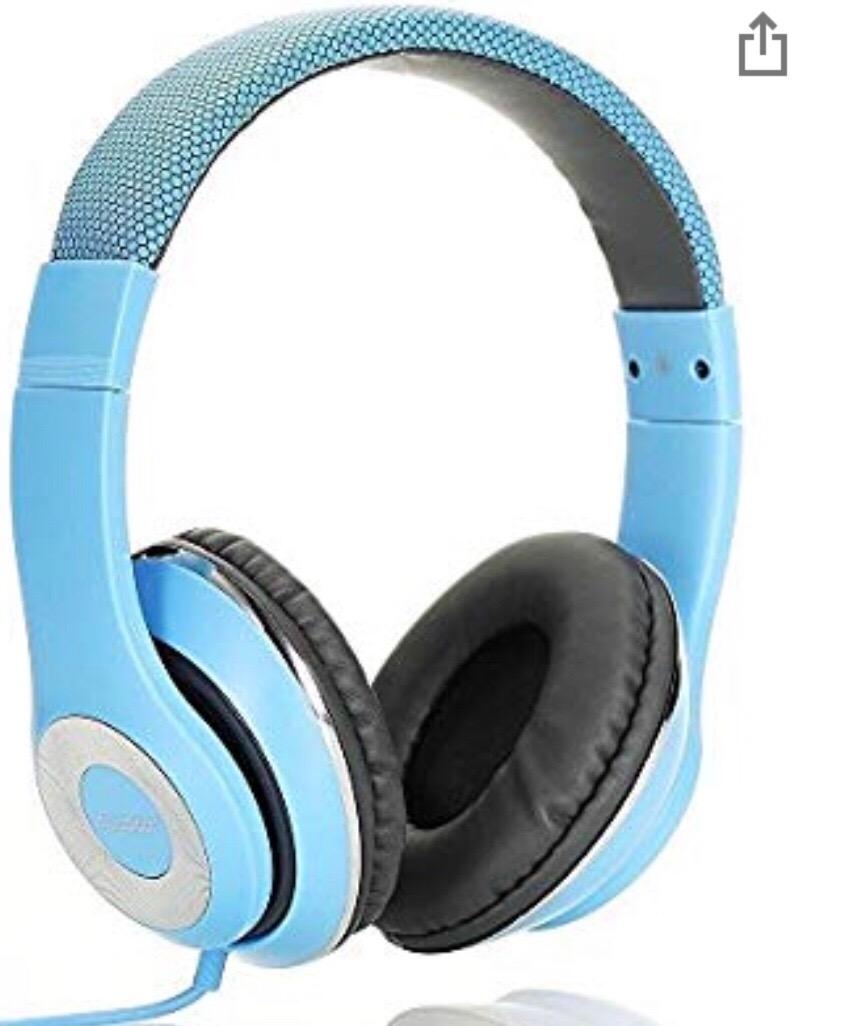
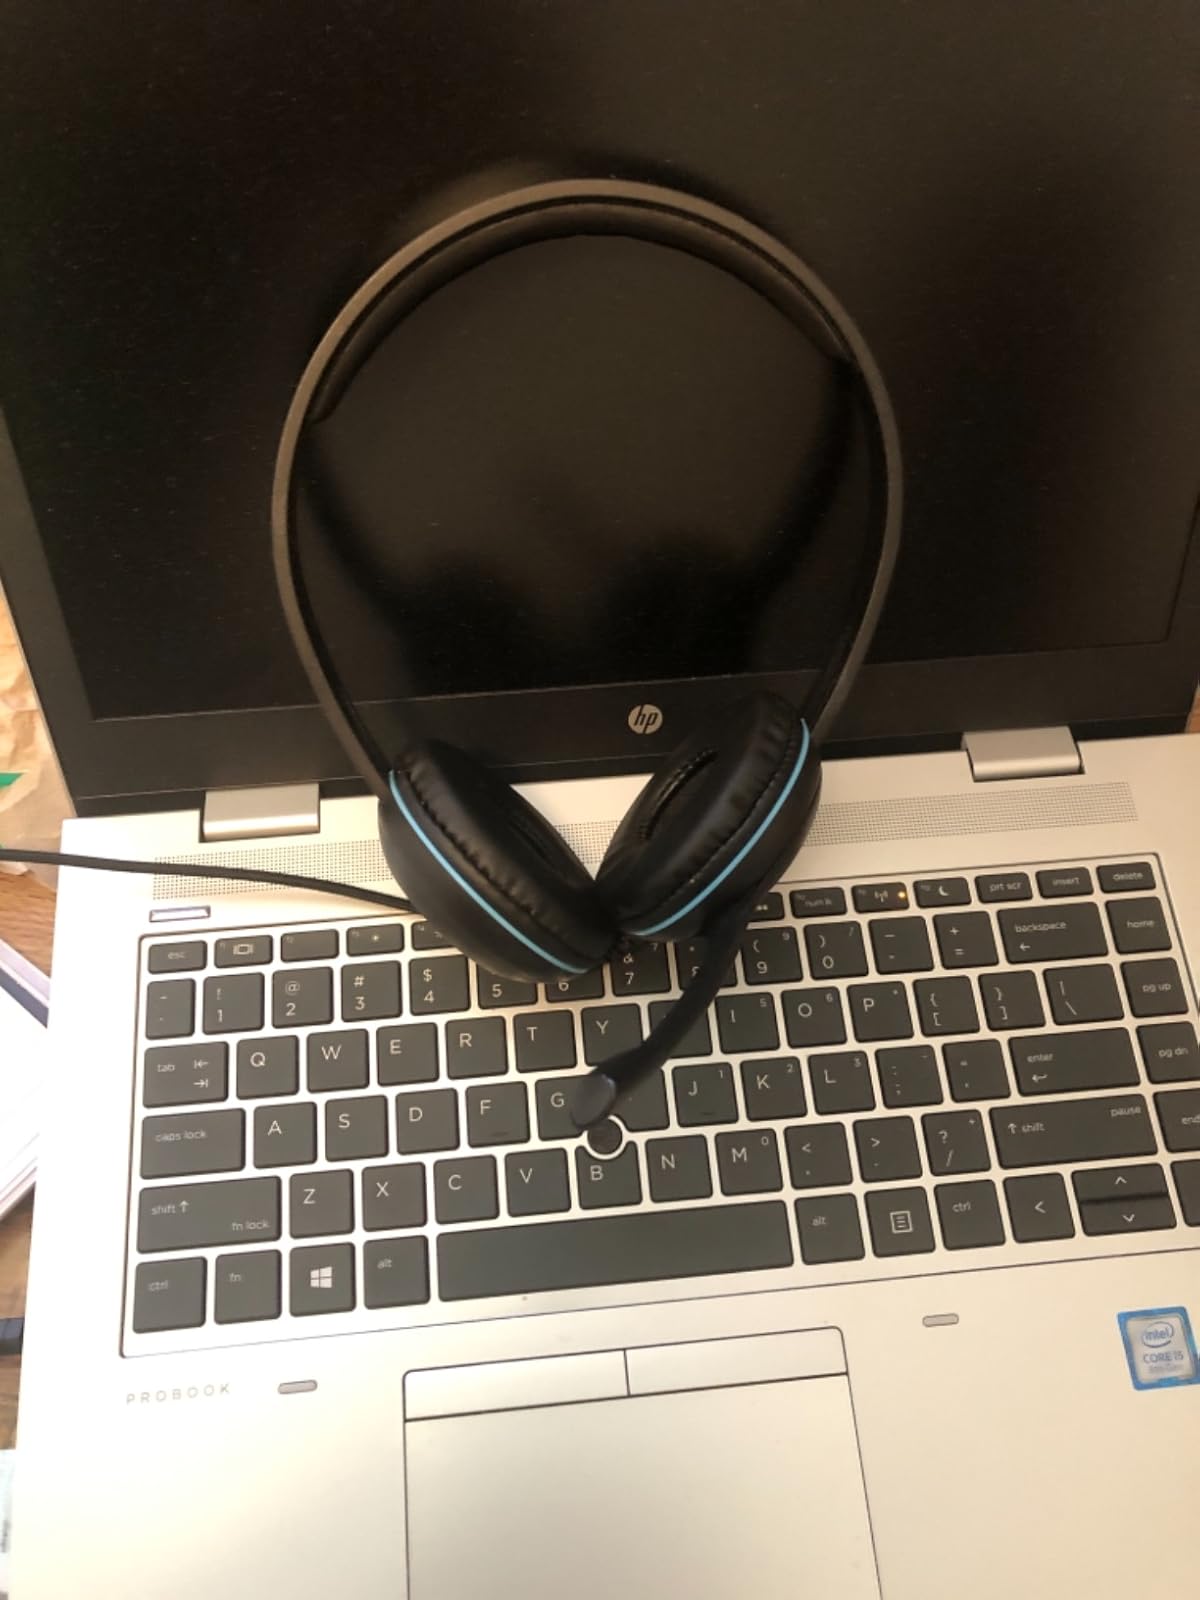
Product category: headphones
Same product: no